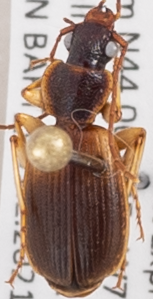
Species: Cymindis cribricollis
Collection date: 2021-08-11 04:00:00
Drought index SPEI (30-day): -0.064
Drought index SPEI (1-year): -1.01
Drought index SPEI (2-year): -0.492